380th Air Expeditionary Wing

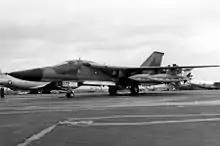
General Dynamics FB-111A (AF Ser. No. 68–0272) of the 380th SAW, taken 24 February 1973

To replace the B-47s, the Wing was assigned the Boeing B-52G Stratofortress bomber and received its first aircraft christened "Champlain Lady" on 19 June 1966. After the arrival of the new type, another new unit was assigned to the Wing on 25 January 1967, the 310th Air Refueling Squadron. On 21 January 1968, tragedy struck the wing again when B-52G 58-188, crashed near Thule Air Base in Greenland while on a Chrome Dome mission. The aircraft was flown by a crew from the 528th Squadron and was carrying four hydrogen bombs when it crashed into an ice covered bay at the western tip of Greenland. The crew of seven was composed of Capt. John Baug (commander), Capt. Leonard Svitenko (co-pilot), Maj. Frank Hopkins (radar navigator), Capt. Curtis Criss (navigator), Capt. Richard Marx (electronic warfare), SSgt. Calvin Snapp (gunner) and Maj. Alfred J. D'amario (safety officer from Wing HQ). Sadly, Capt. Svitenko was killed during the crash.